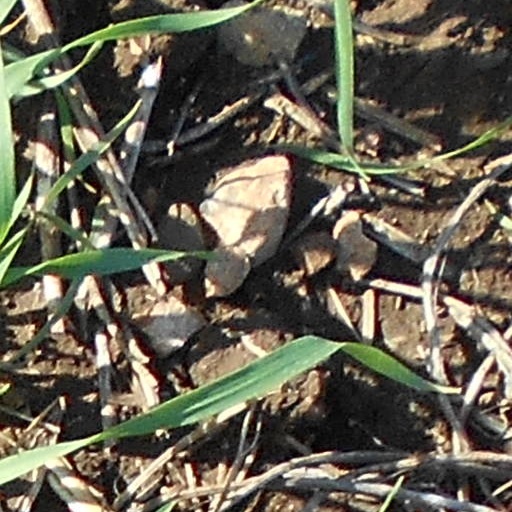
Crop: wheat